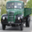
Label: truck